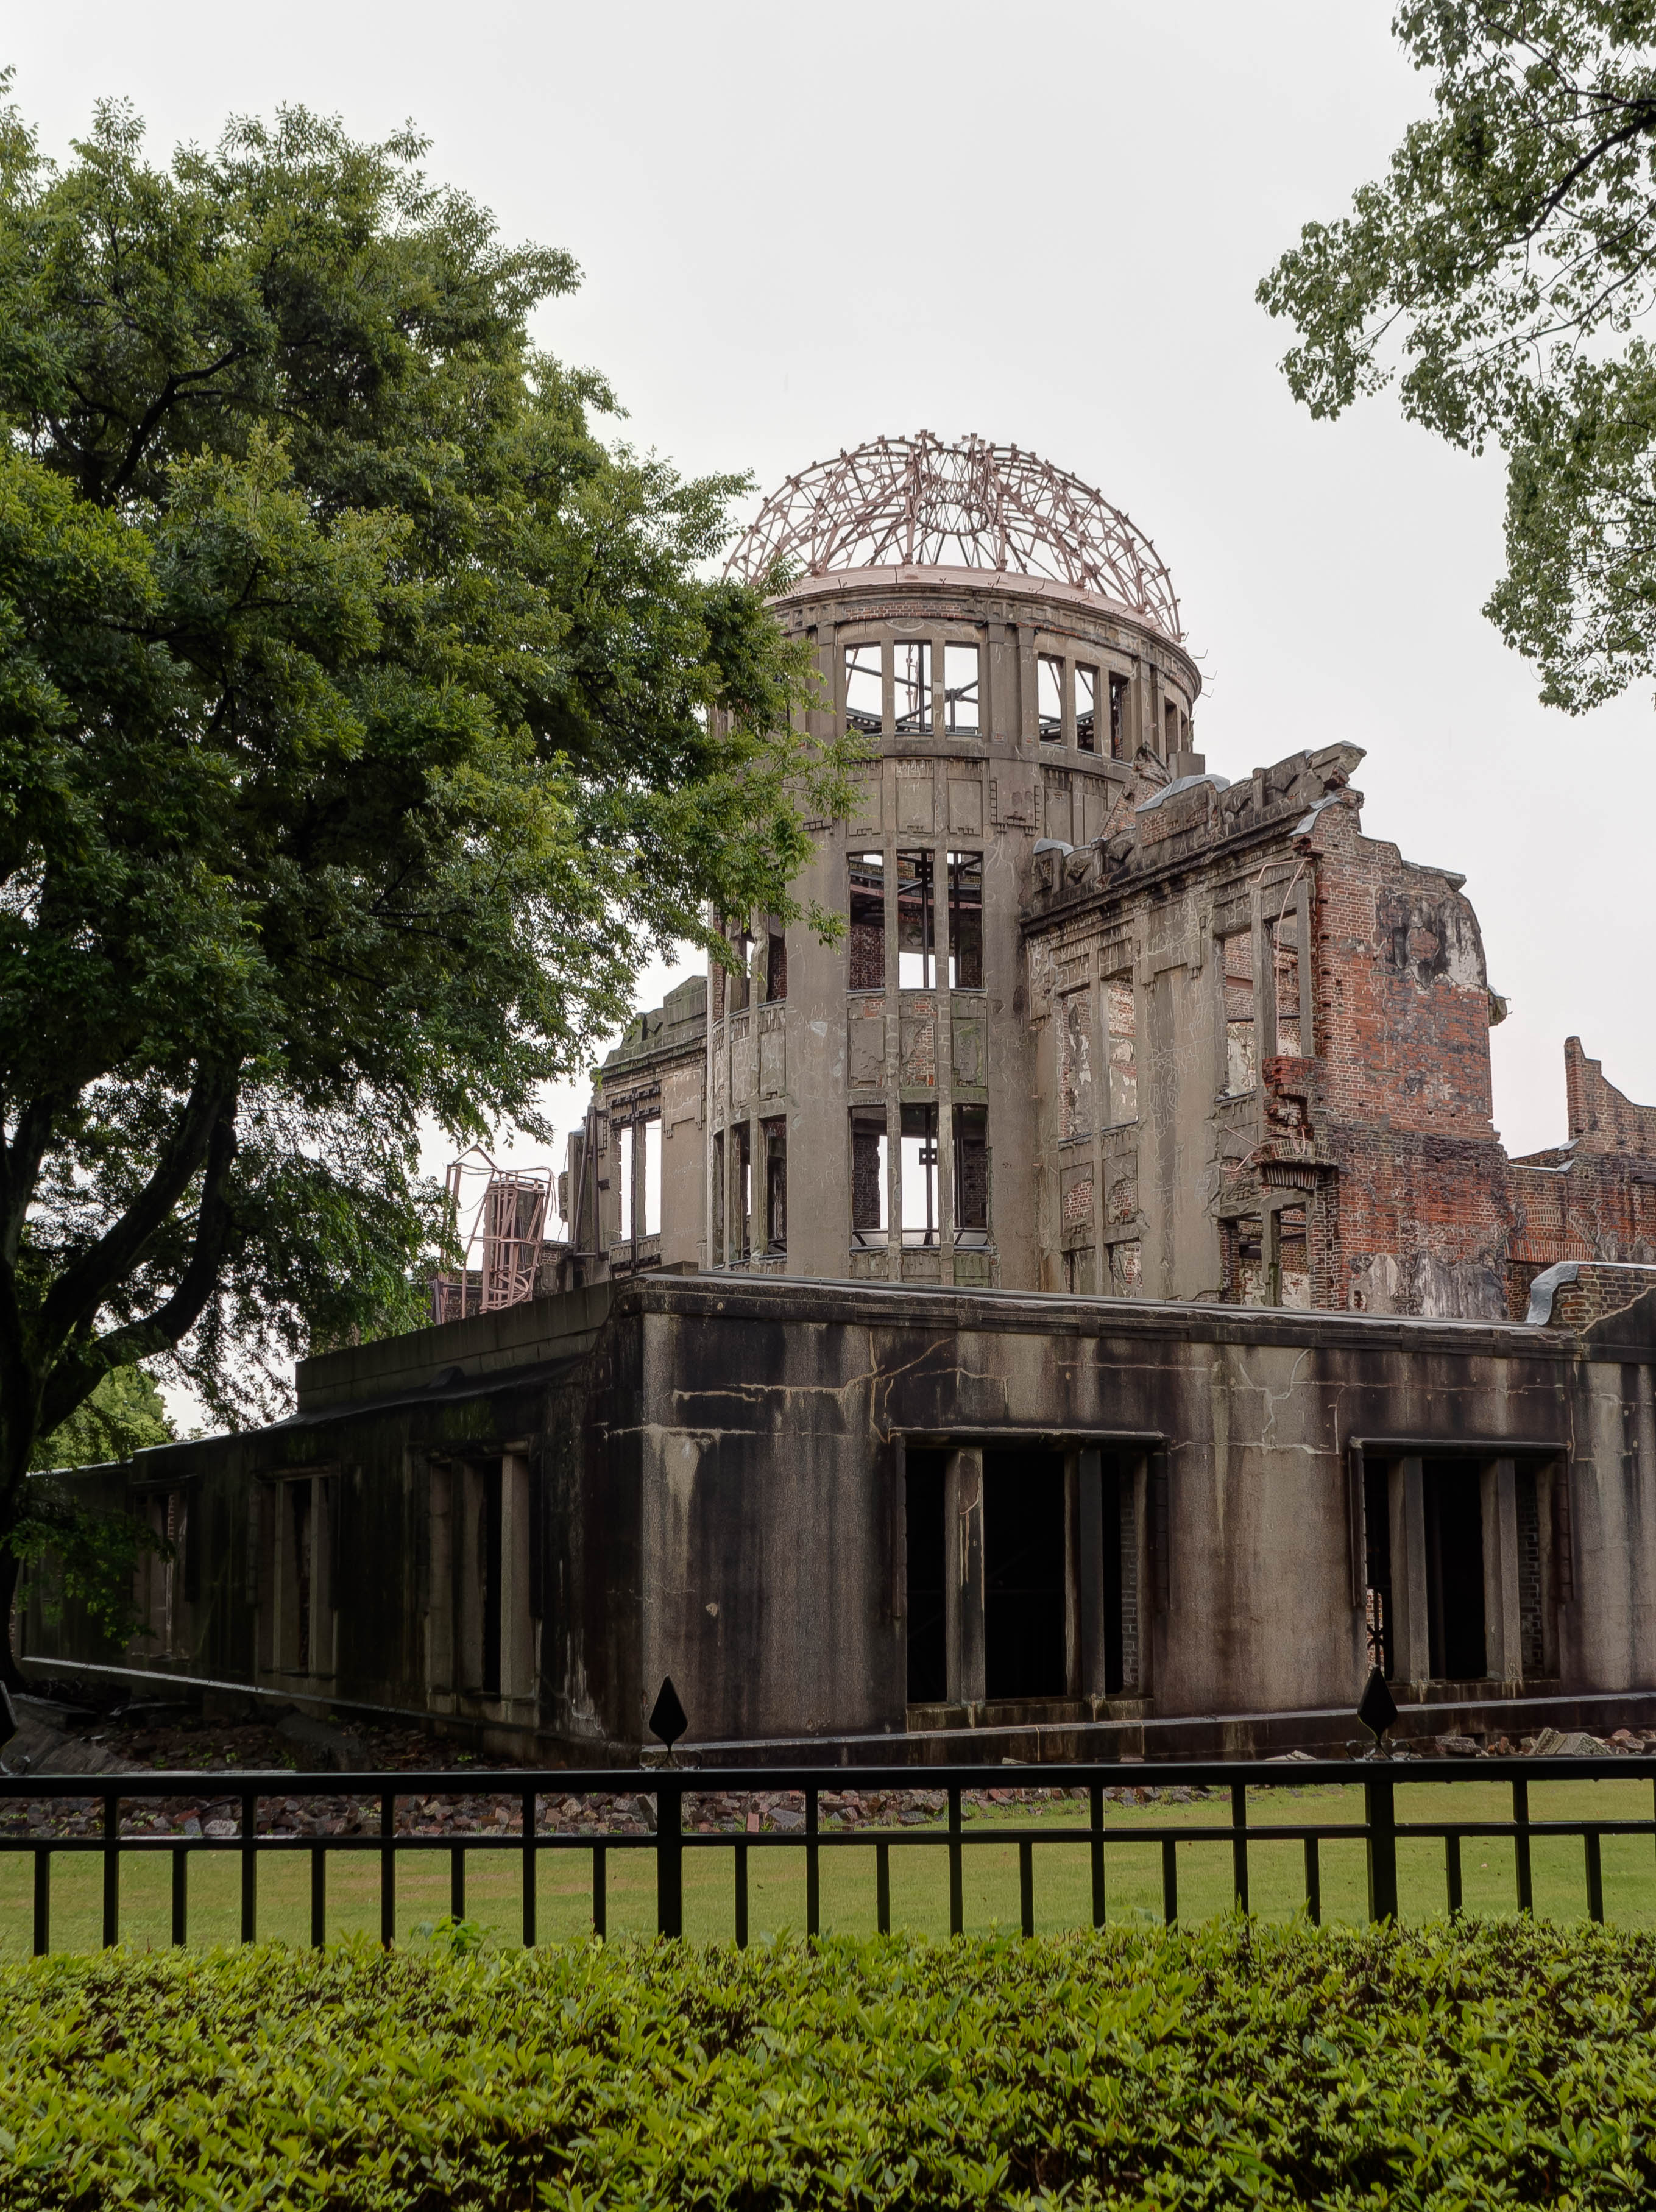
tree, architecture, mansion, house, building, chateau, palace, landmark, facade, japan, memorial, 2014, hdr, exposure, hiroshima, lumix, panasonic, dmc, lx7, panasoniclumixdmclx7, dome, estate, photomatix, fusion, bomb, atomic, stately home, urban area